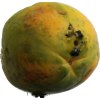
Label: papaya